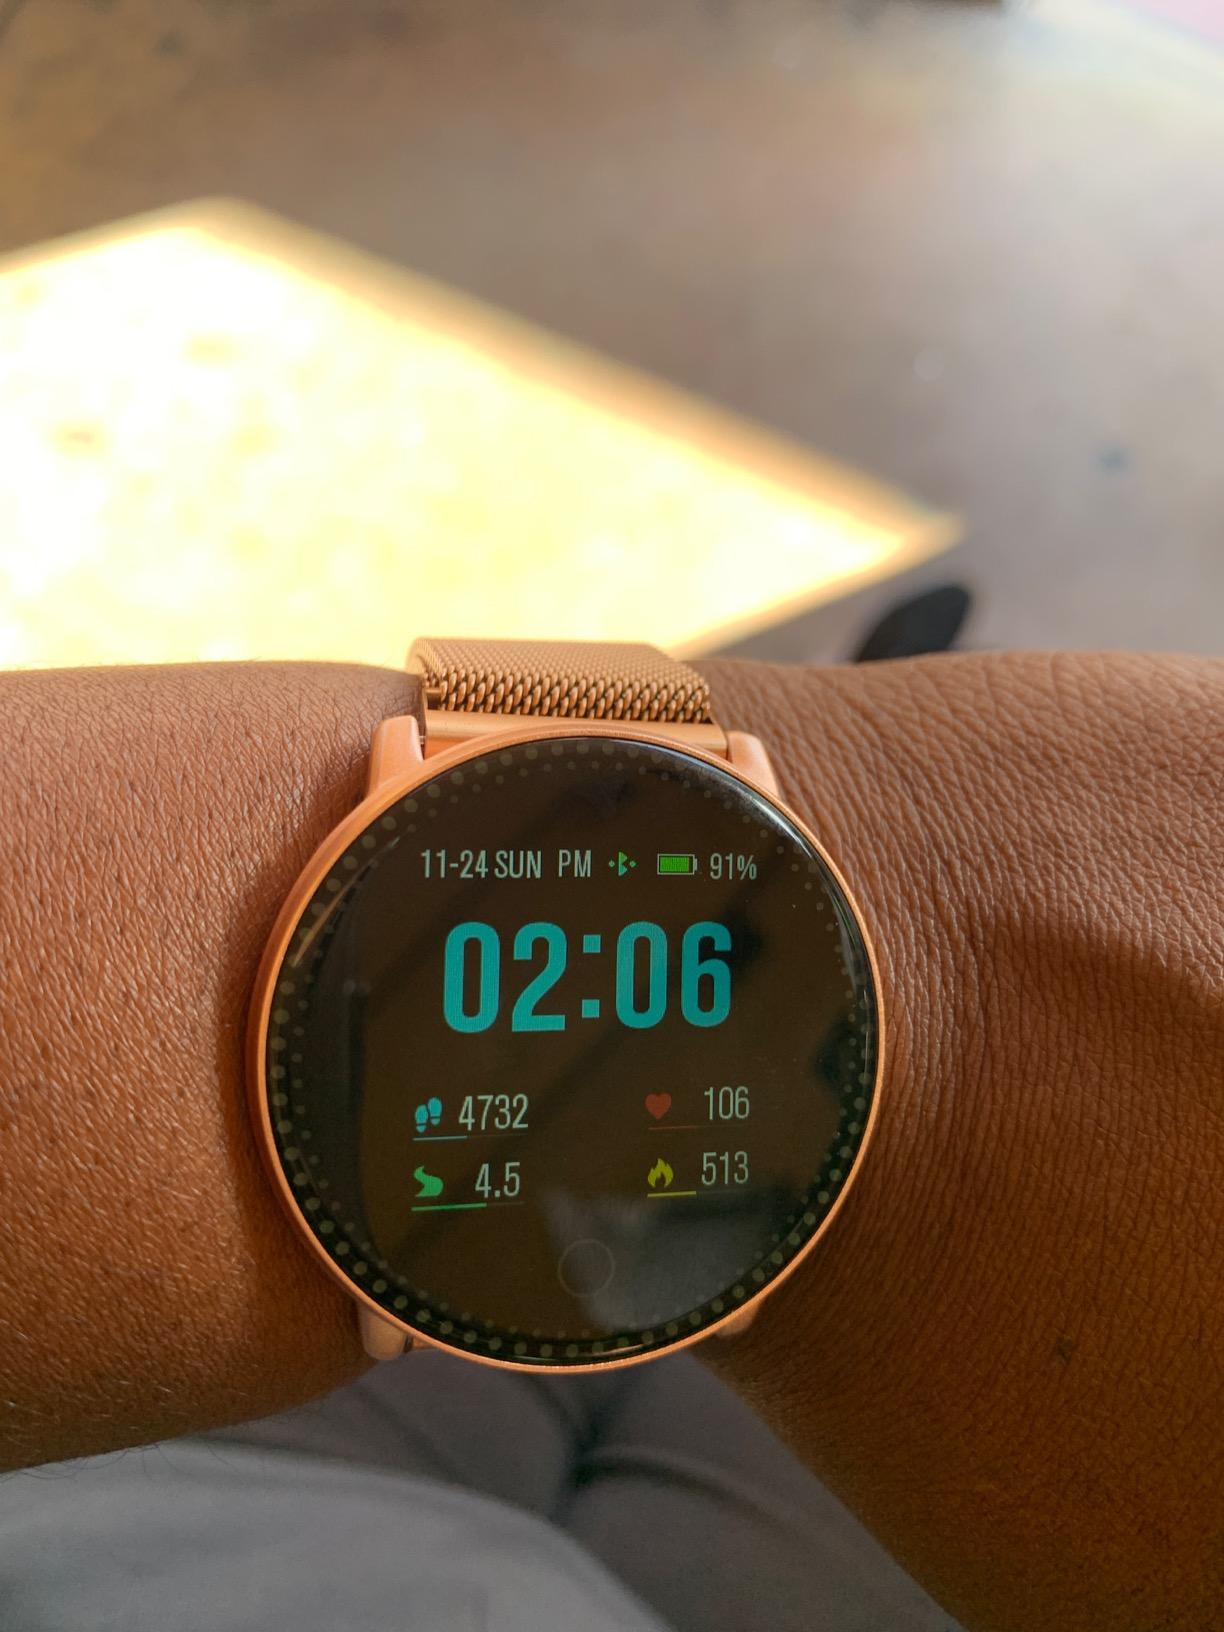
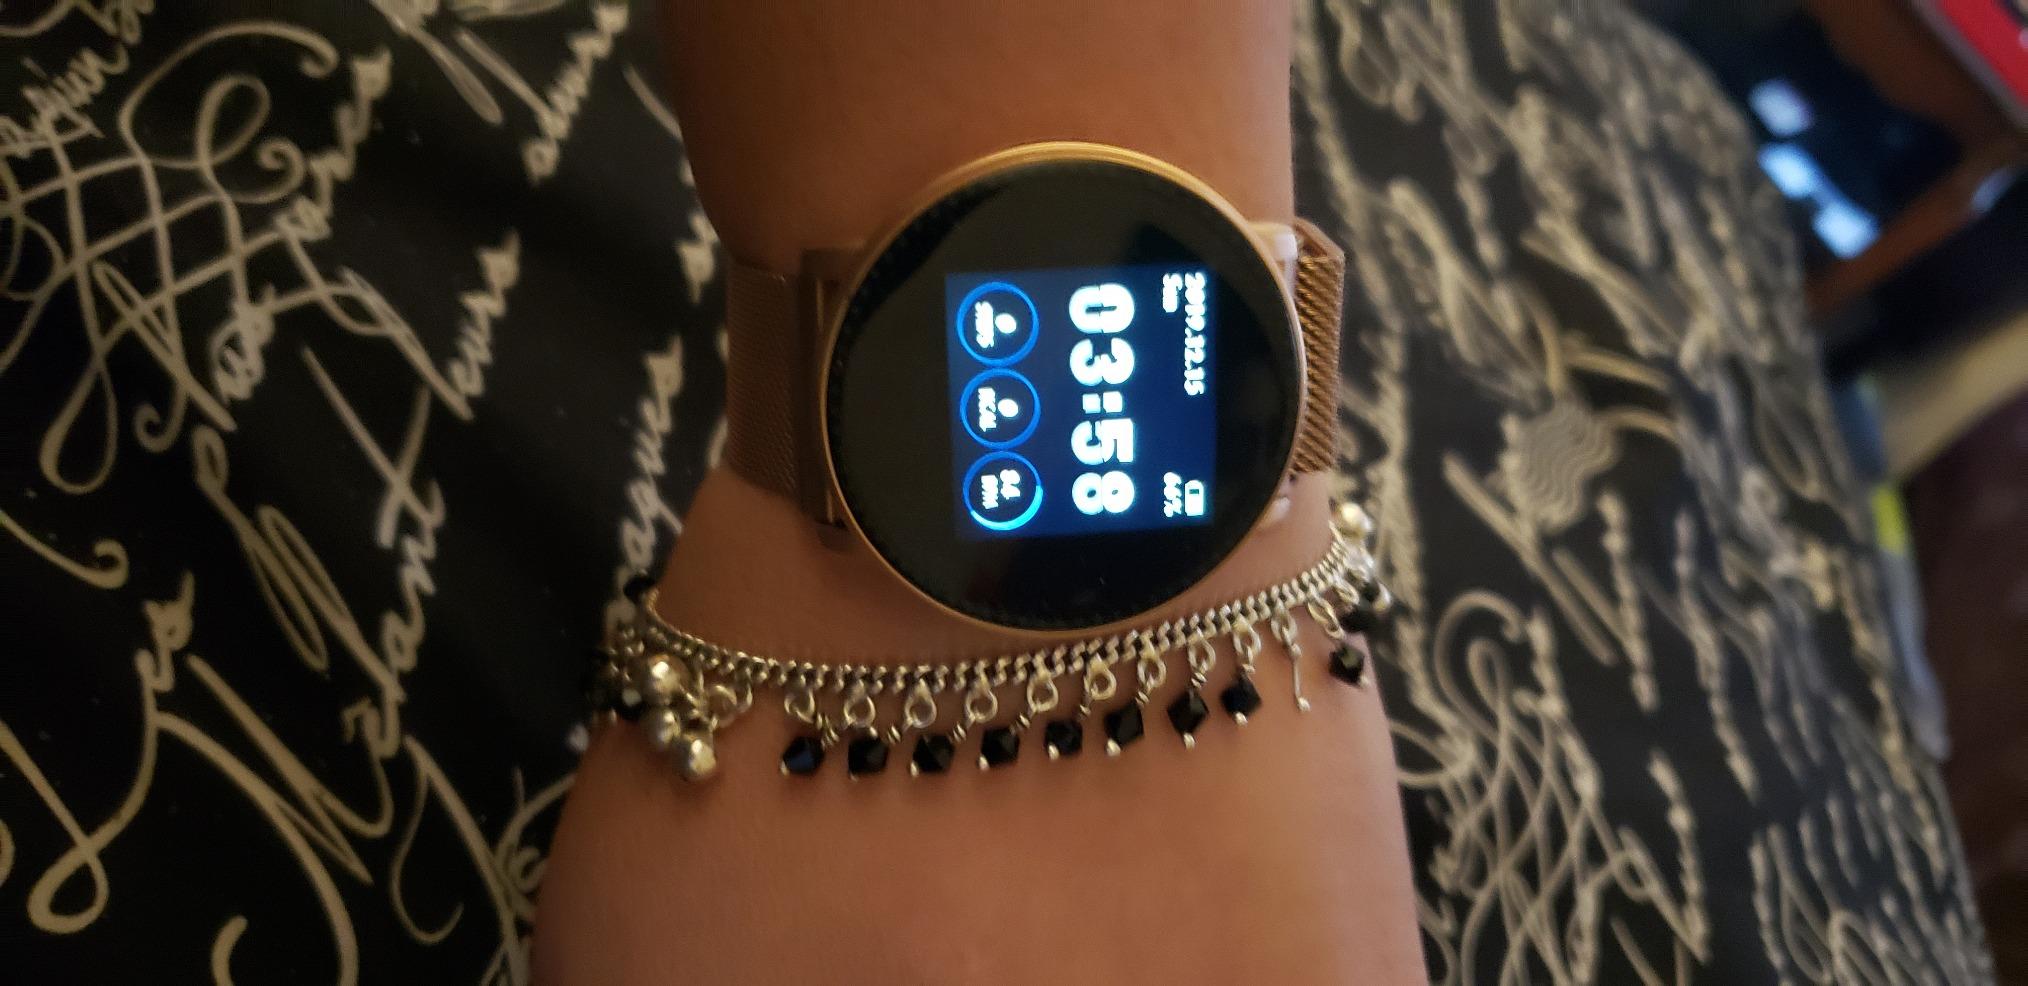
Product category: smartwatch
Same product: yes